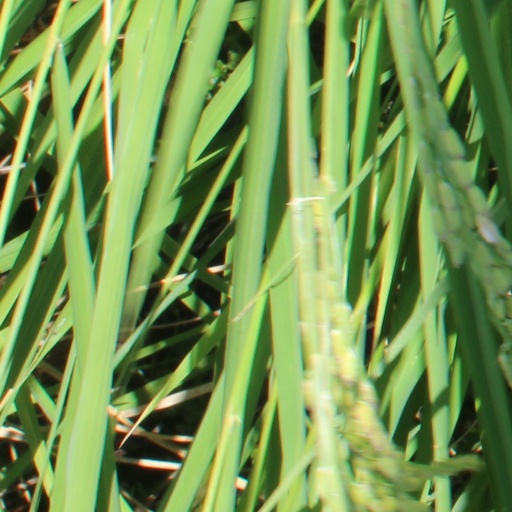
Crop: rice